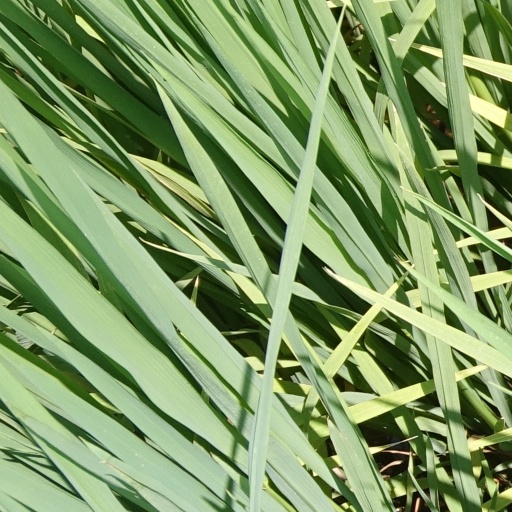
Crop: rice